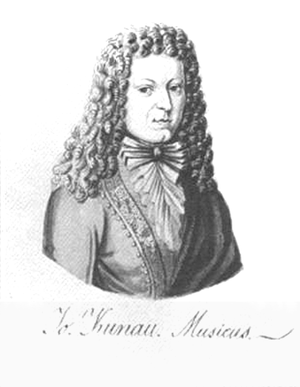
Francesco Cavalli produit à Paris l’opéra Xerse.